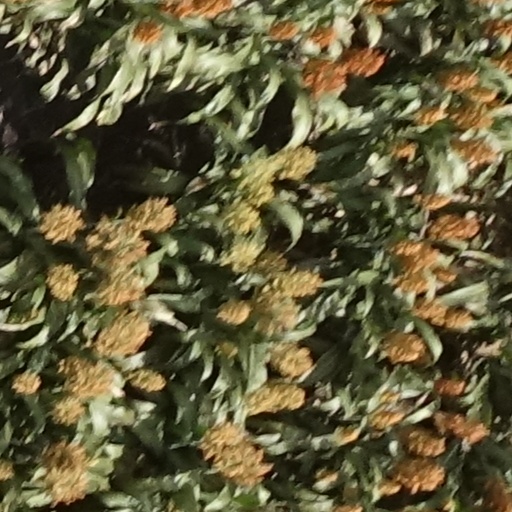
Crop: sorghum